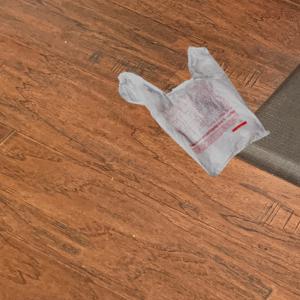
Label: plasticbags